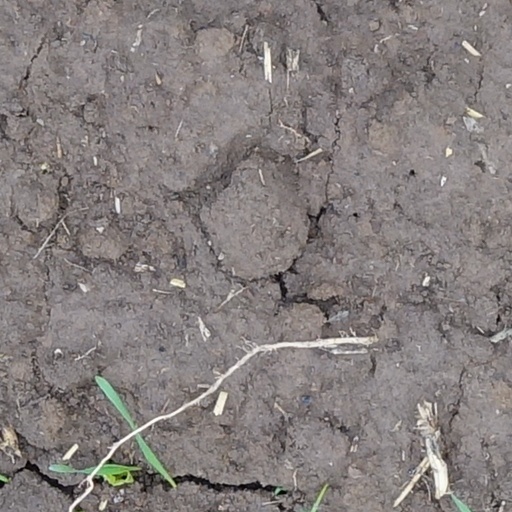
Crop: wheat